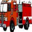
Label: truck